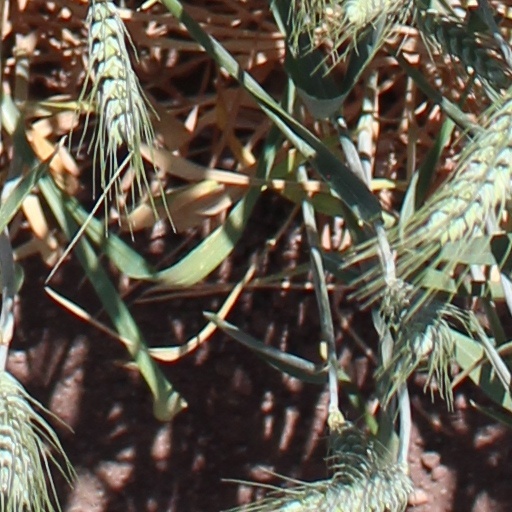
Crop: wheat